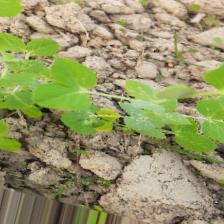
Label: Powdery Mildew